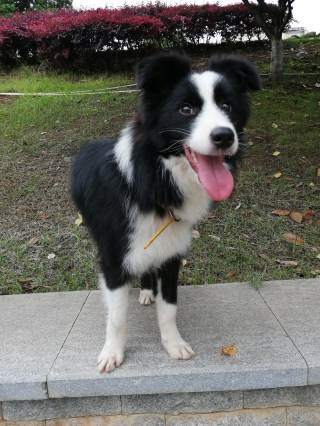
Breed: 2594-n000109-Border_collie